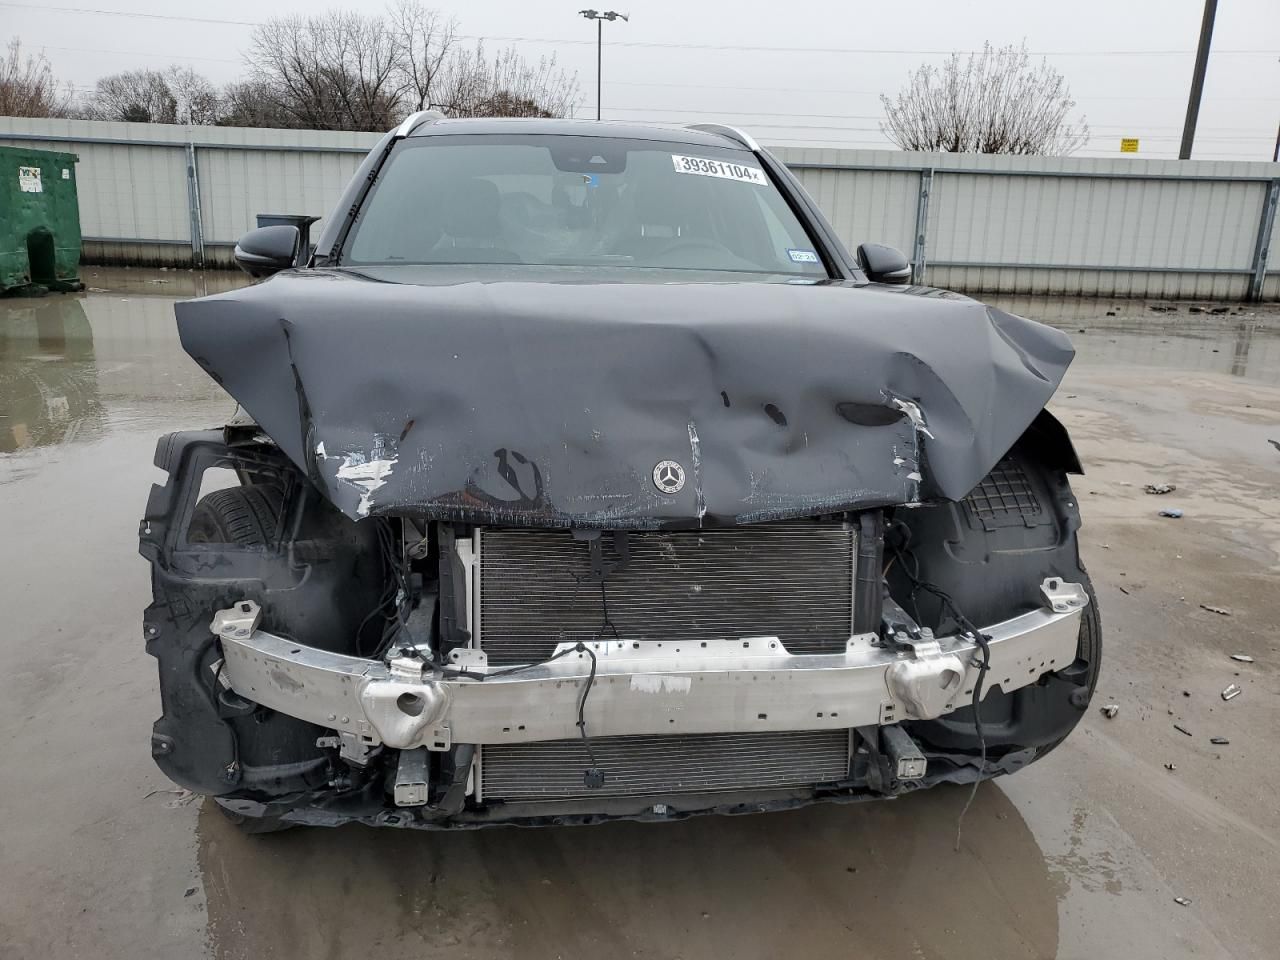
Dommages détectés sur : plaque d'immatriculation avant, pare-choc avant, feu avant droit, feu avant gauche, capot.
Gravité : majeur